Wi-Fi

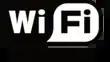
Wi-Fi certification logo

The major commercial breakthrough came with Apple Inc. adopting Wi-Fi for their iBook series of laptops in 1999. It was the first mass consumer product to offer Wi-Fi network connectivity, which was then branded by Apple as AirPort. This was in collaboration with the same group that helped create the standard: Vic Hayes, Bruce Tuch, Cees Links, Rich McGinn, and others from Lucent.